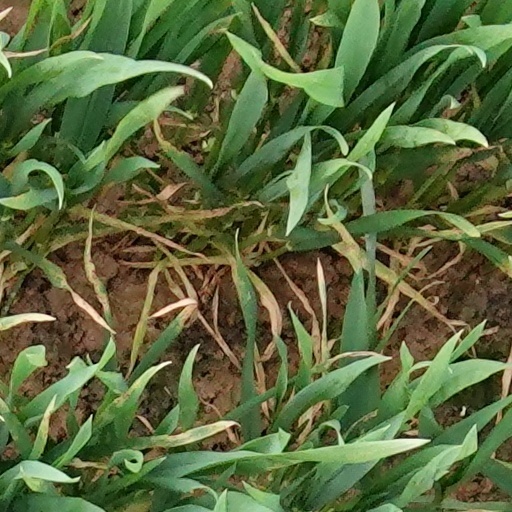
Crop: wheat